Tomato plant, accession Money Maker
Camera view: horizontal (90 deg, fisheye); turntable rotation: 330 degrees
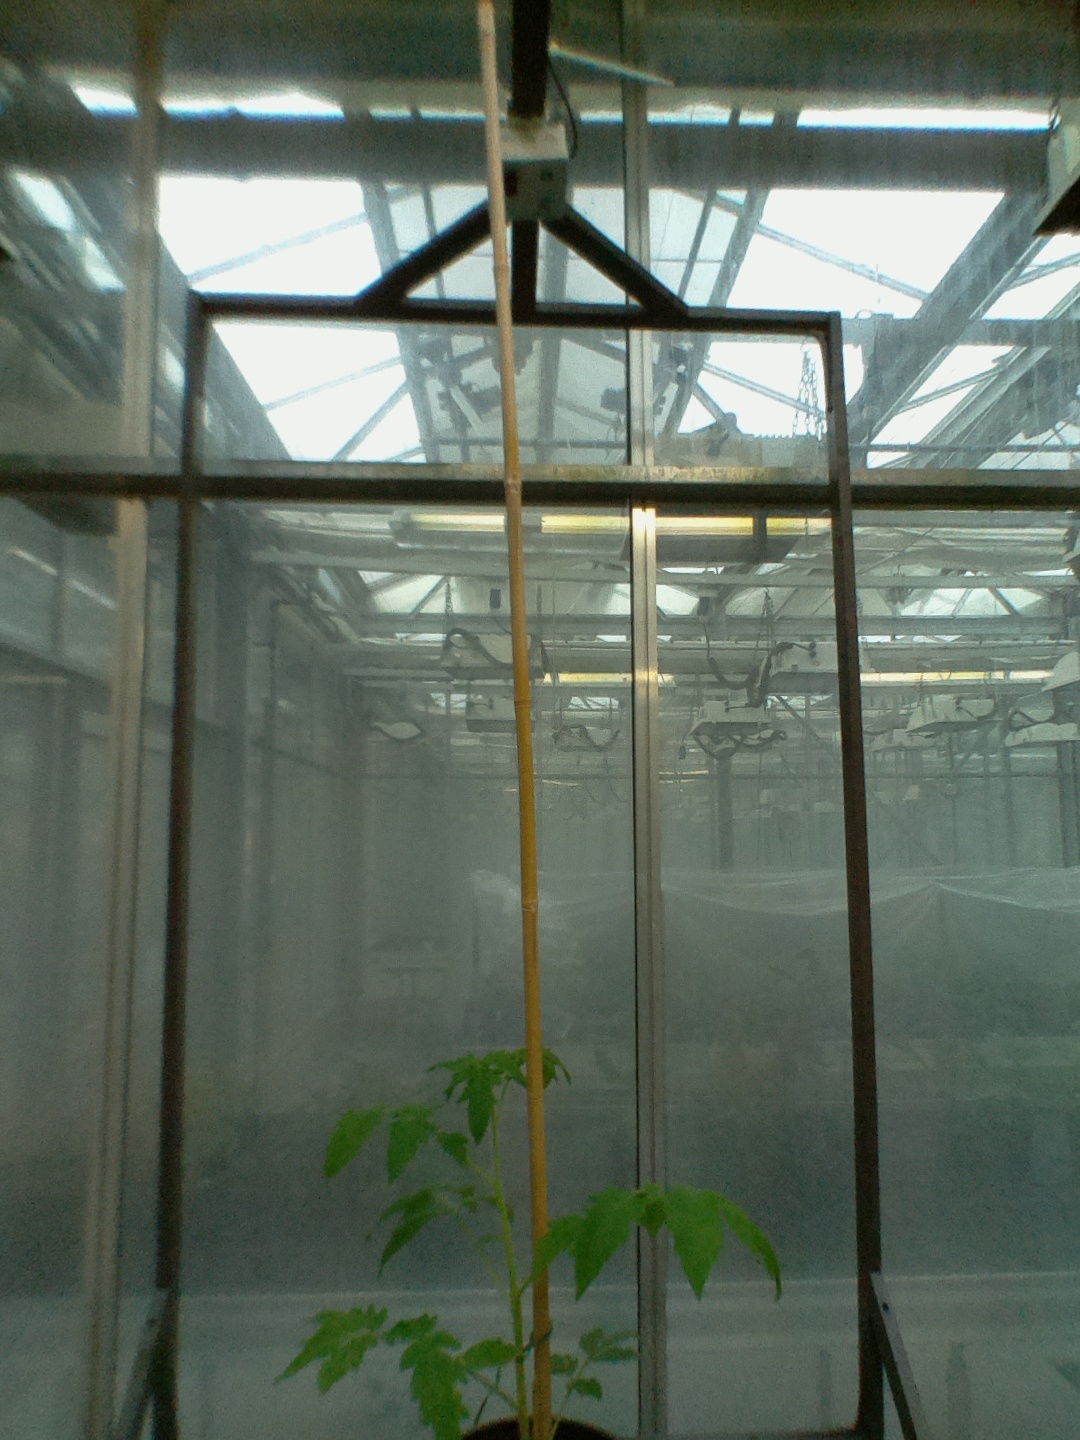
BBCH growth stage 13: 6 of true leaves visible